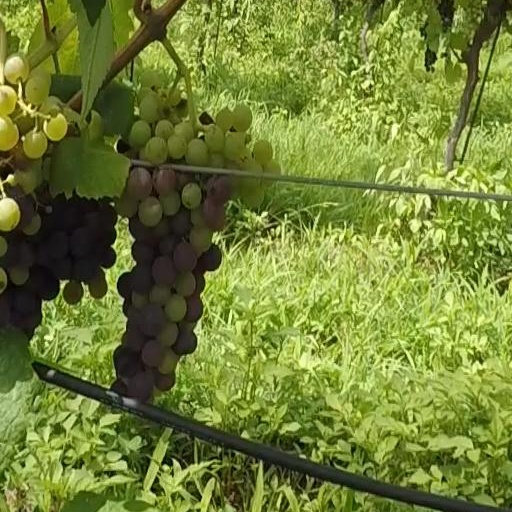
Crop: grape